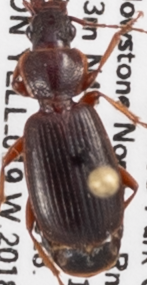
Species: Cymindis cribricollis
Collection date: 2018-08-23
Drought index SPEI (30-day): -0.71
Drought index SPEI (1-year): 1.28
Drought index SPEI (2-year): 0.9